Bernd-Eichinger-Platz

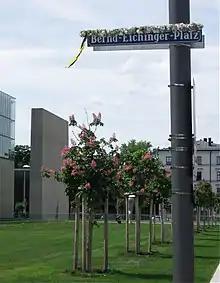

Bernd-Eichinger-Platz is a square in the Munich district of Maxvorstadt. It refers to the area in front of the entrance to the University of Television and Film Munich and then to Gabelsbergerstraße.